Keyshia & Daniel: Family First

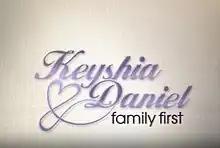
Title card

Keyshia & Daniel: Family First is an American reality television series starring Grammy-nominated R&B singer Keyshia Cole. The series premiered on October 9, 2012 on BET, and ended its run on December 4, 2012.